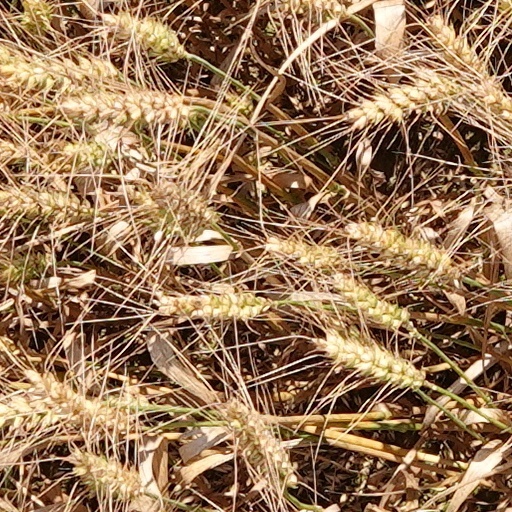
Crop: wheat